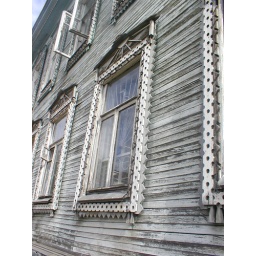
One of the 19th century historical wooden houses on Chumbarova street in Archangelsk.